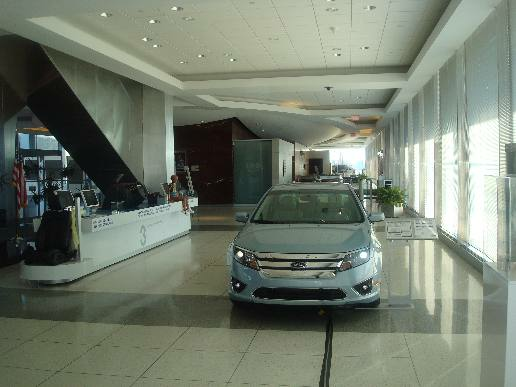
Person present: No